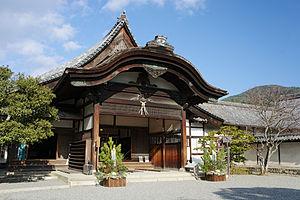
Le Sanbō-in est un temple bouddhiste situé au sud de Kyoto, connu aujourd'hui essentiellement pour la beauté de son jardin.